Wills Creek (North Branch Potomac River tributary)

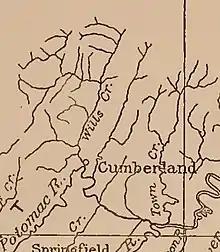
Wills Creek and Town Creek Watersheds in Pennsylvania and Maryland

Wills Creek drops off the Allegheny Mountains of southeastern Somerset County, Pennsylvania, beginning on the western slope of Savage Mountain in Larimer Township. It flows into Northampton Township, passing through Mance, Philson Station, and Glencoe. Wills Creek continues into Fairhope Township, passing through Foley, Fairhope, and Williams Station on its course eastward. Wills Creek enters Bedford County, Pennsylvania, in Londonderry Township, passing through Hyndman and making a sharp turn southward. It crosses from Pennsylvania into Maryland near Ellerslie in Allegany County, Maryland. It then runs past Corriganville and near Narrows Park before entering the North Branch Potomac River at Cumberland, Maryland.